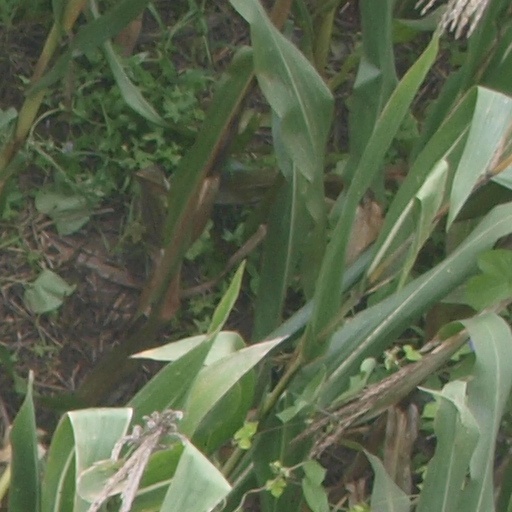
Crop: maize; corn